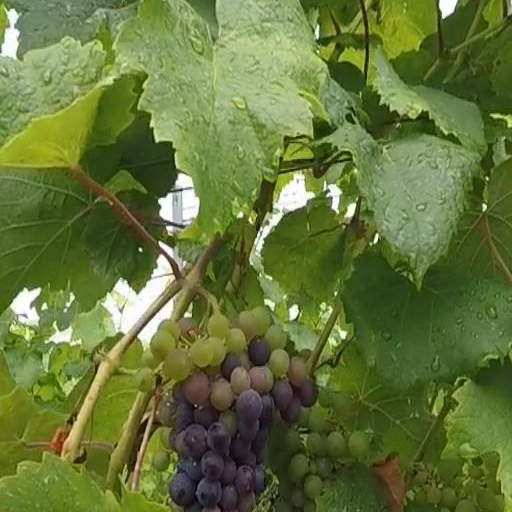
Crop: grape